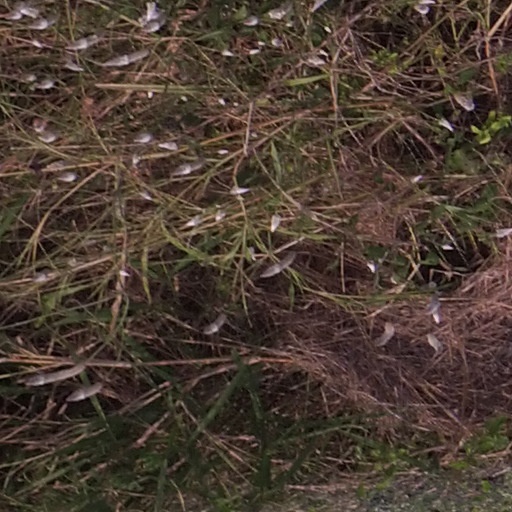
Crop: maize; corn